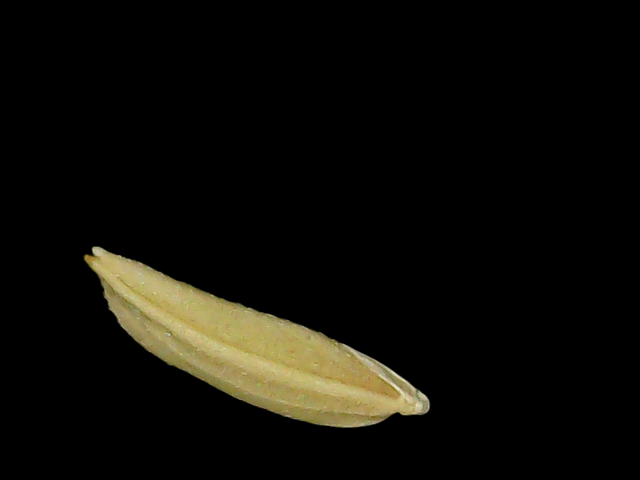
Rice variety: Bd75